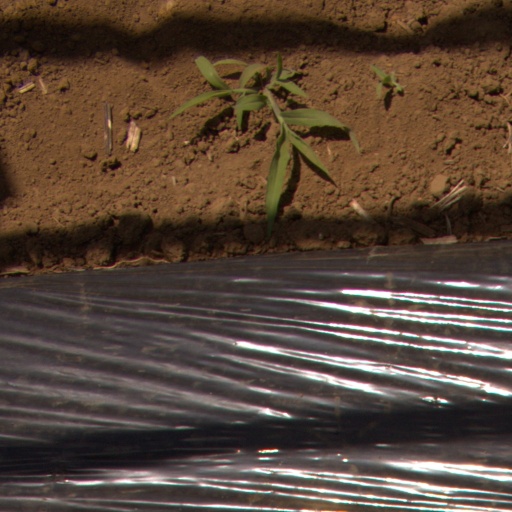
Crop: Jerusalem artichoke